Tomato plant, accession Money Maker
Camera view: vertical (180 deg); turntable rotation: 210 degrees
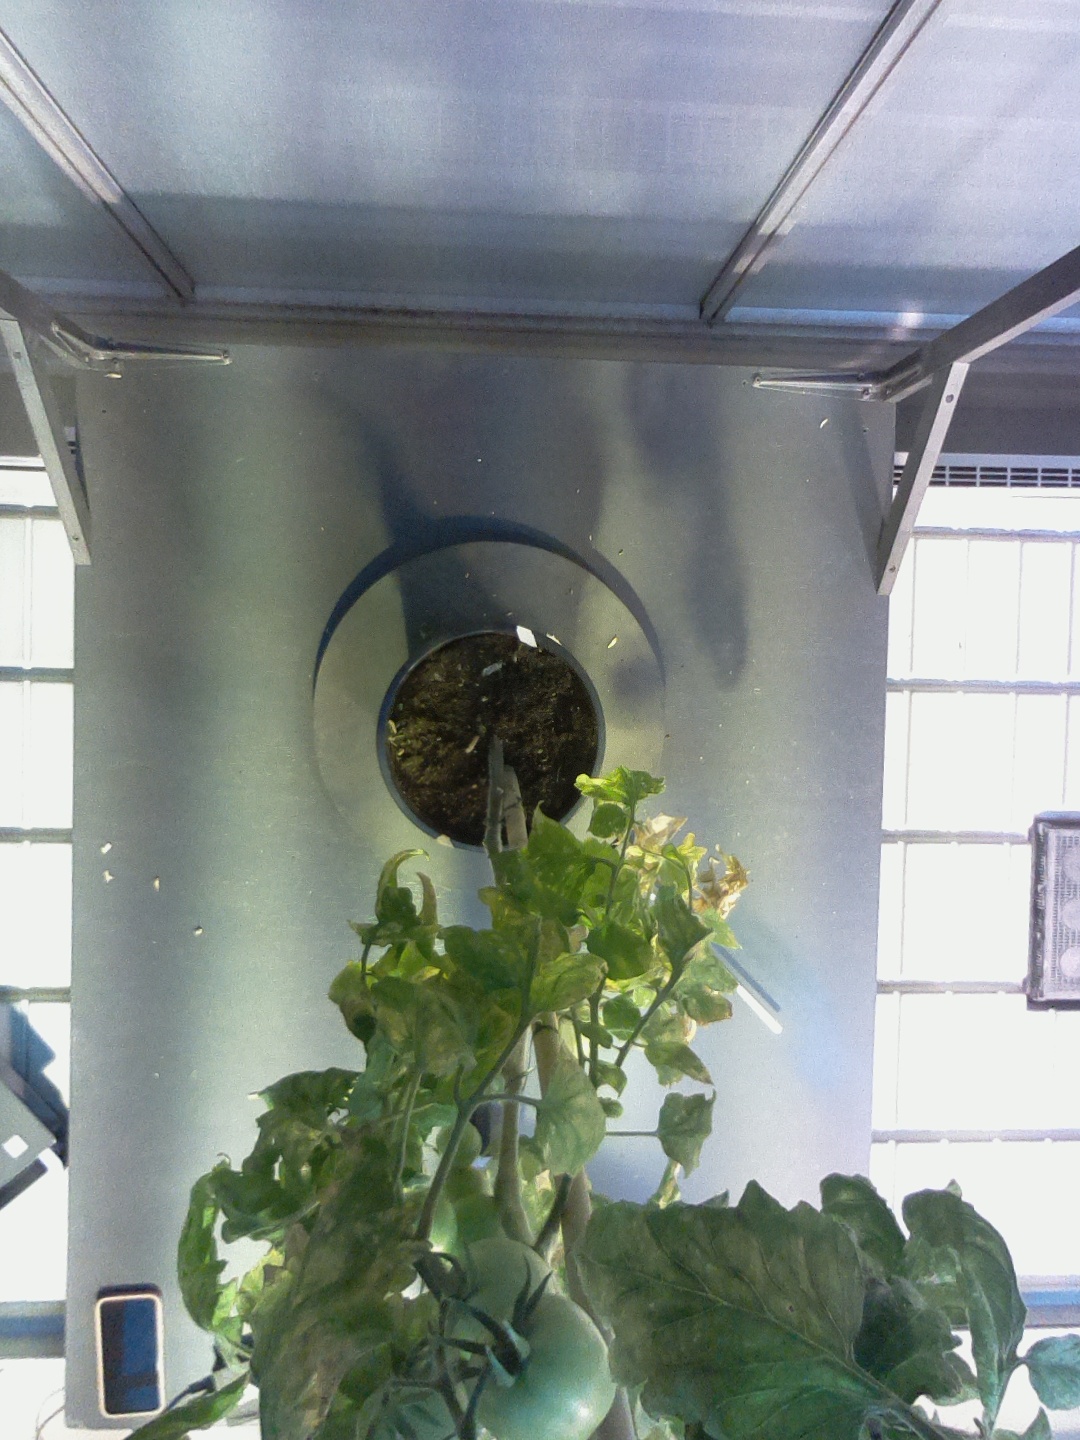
BBCH growth stage 78: 80% -90% of final fruit size